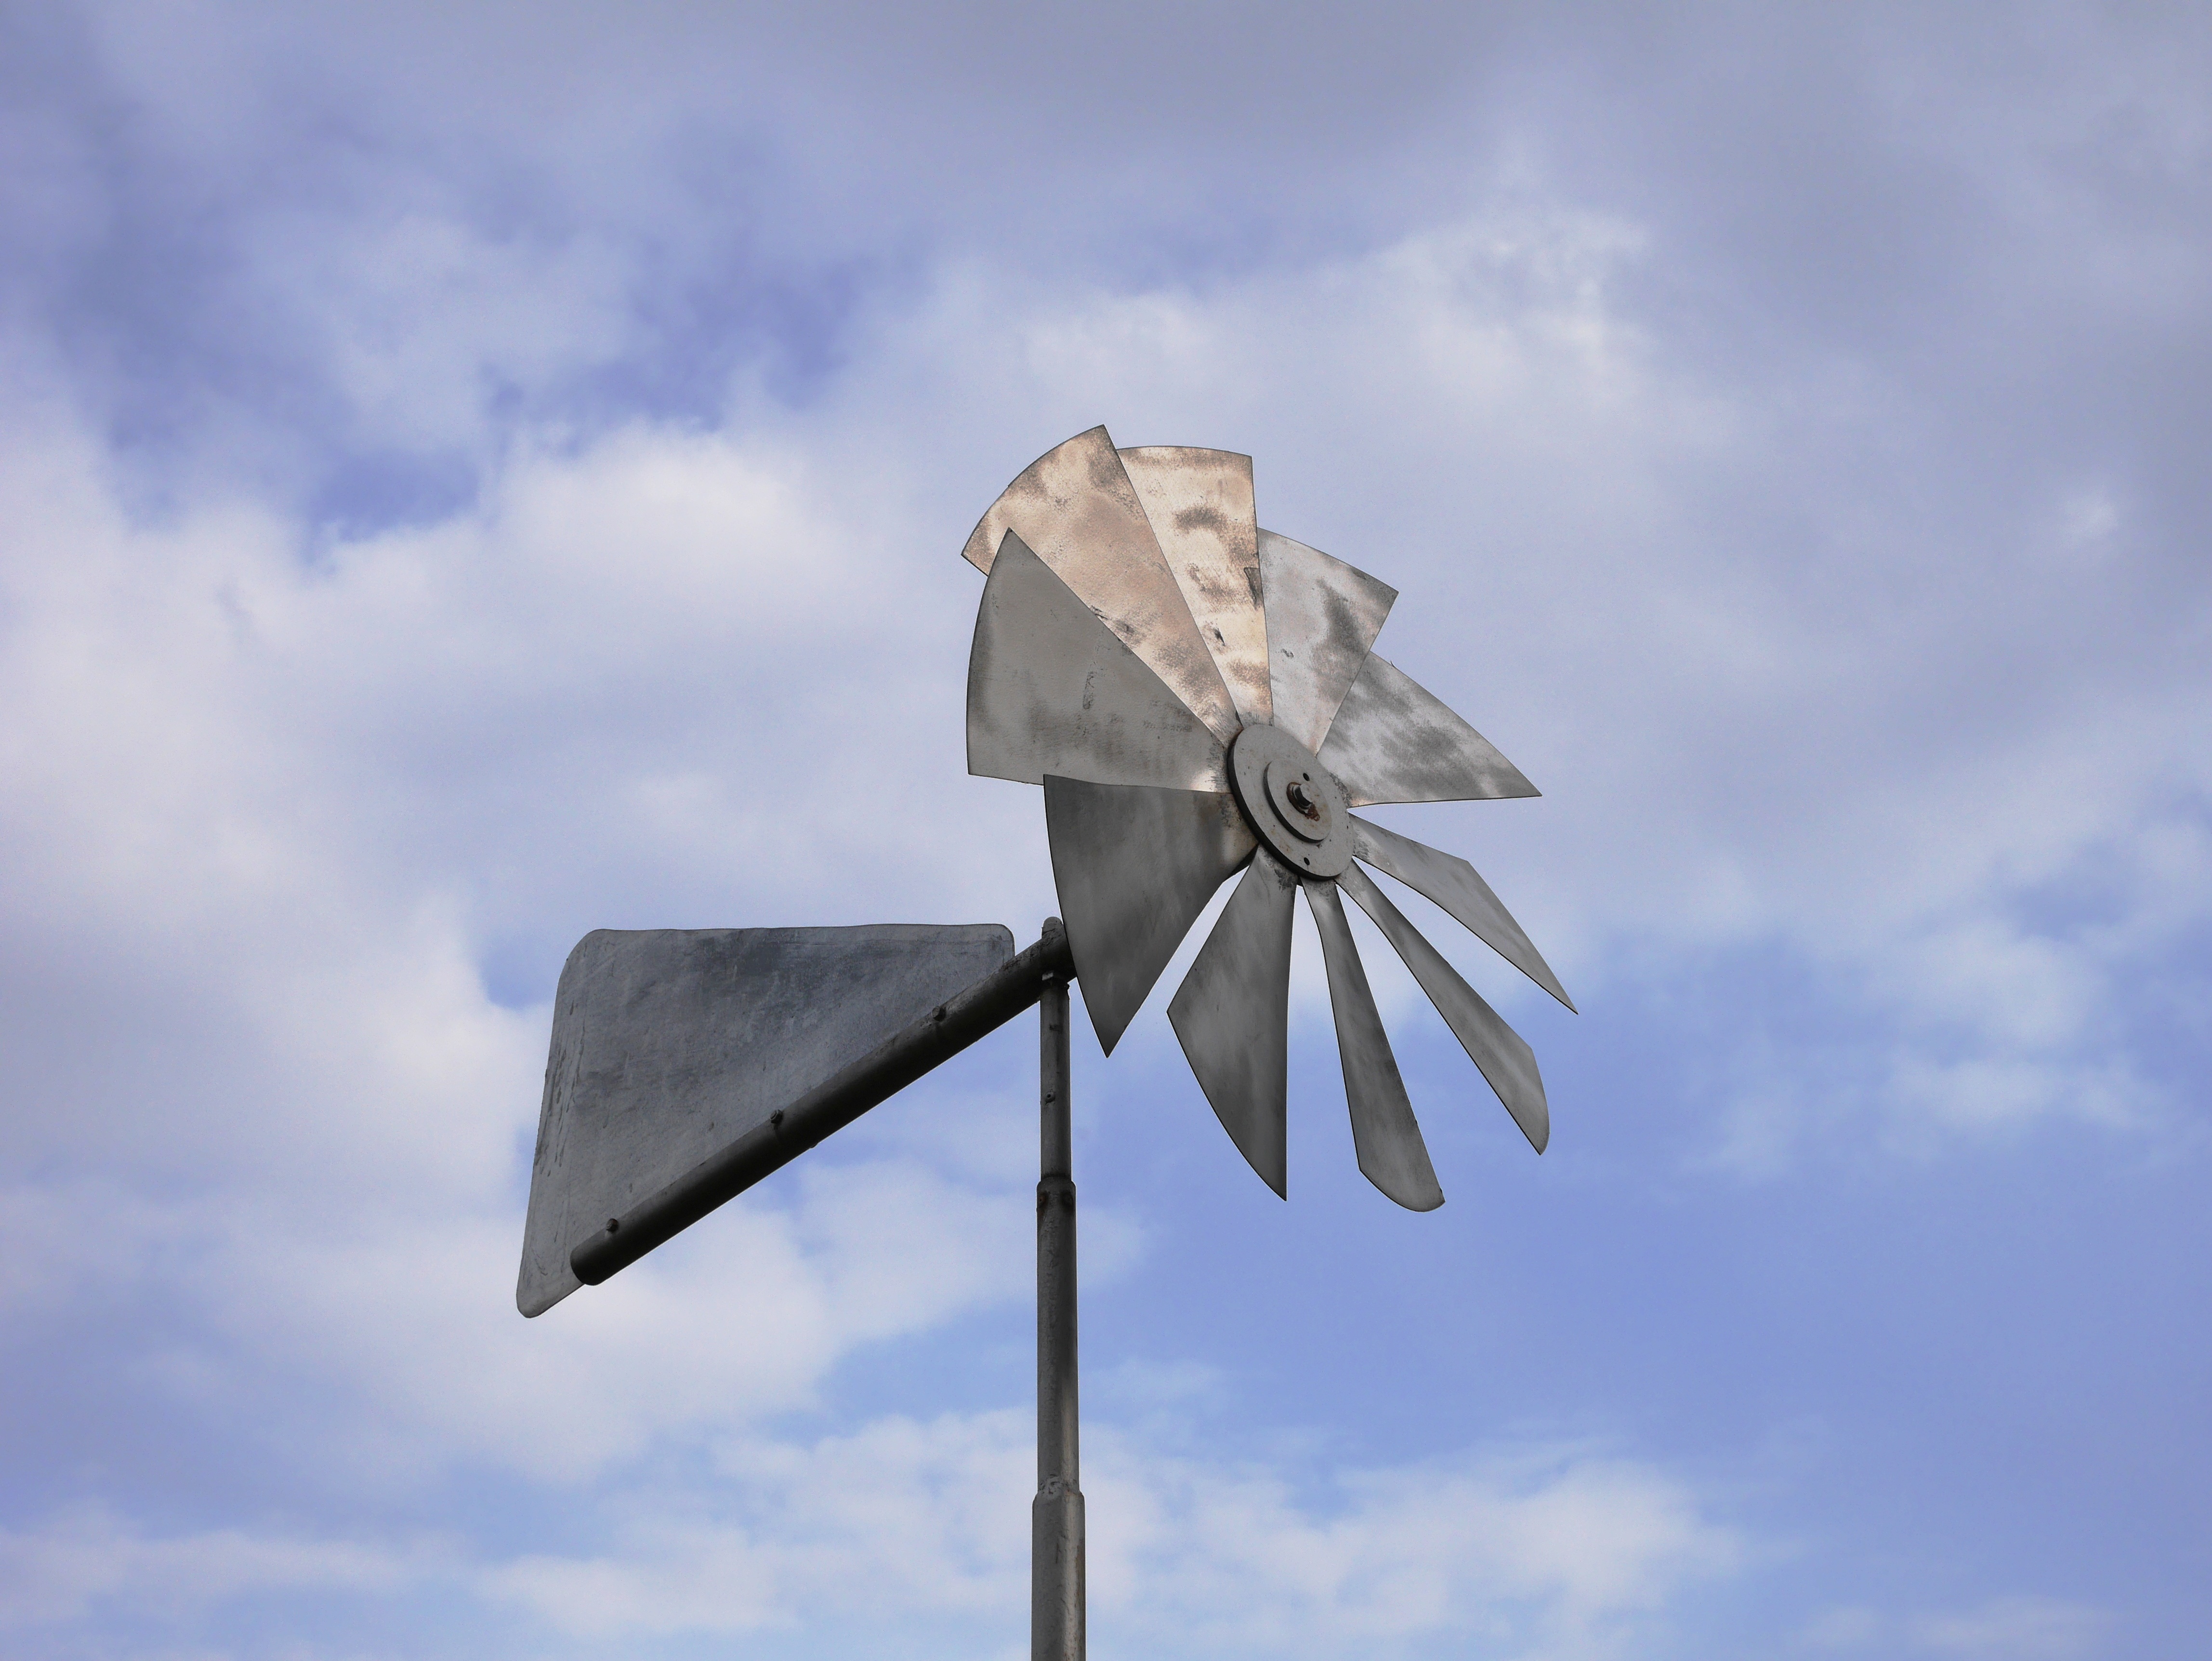
wing, cloud, sky, windmill, wind, old, machine, blue, wind turbine, traditional, atmosphere of earth